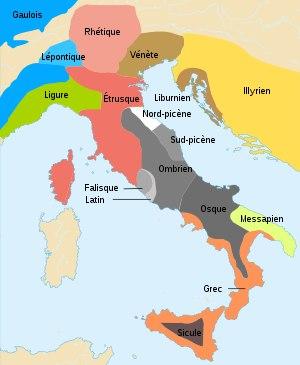
Le rhétique est une langue morte éteinte au cours du IIIᵉ siècle qui était parlée dans les Alpes orientales.
Les Italiques sont un groupe de peuples indo-européens apparus en Italie au IIᵉ millénaire av. J.-C. possiblement issus des régions côtières outre-Adriatique où comme en Roumanie les populations dalmatiennes parlaient des langues très proches des langues italiques et partageaient un mode de vie pastoral similaire.
L'osque est une langue aujourd'hui disparue, appartenant au groupe sabellique des langues italiques, elles-mêmes rattachées à la grande famille des langues indo-européennes. C'est une langue cousine du latin, avec lequel elle partage une structure grammaticale commune.
Les Lépontiens, selon Venceslas Kruta, sont un peuple celtique de la souche indigène de la culture de Golasecca qui résidait dans les abords alpins du lac Majeur. On emploie improprement son nom pour désigner les populations de langue celtique qui utilisaient, antérieurement au IVᵉ siècle av. J.-C., l'alphabet étrusque pour enregistrer des textes en langue vernaculaire. Ils appartenaient à l'aire d'influence des insubres et faisaient peut-être partie de leur confédération avant la prise de contrôle de Rome sur cette région, au début du IIᵉ siècle av. J.-C..
Le ligure ancien était la langue antique des Ligures qui peuplaient le nord-ouest de l'Italie, le sud-est de la France, et peut-être la Corse et le nord-est de l'Espagne. C’était une langue probablement d'origine indo-européenne. Elle était peut-être intermédiaire entre les langues celtiques et les langues italiques.
L’ombrien est une langue morte de la péninsule italique appartenant au groupe des langues sabelliques, parlée autrefois par les Ombriens. Elle est très proche de l'osque.
Cet article retrace rapidement l'histoire du latin.